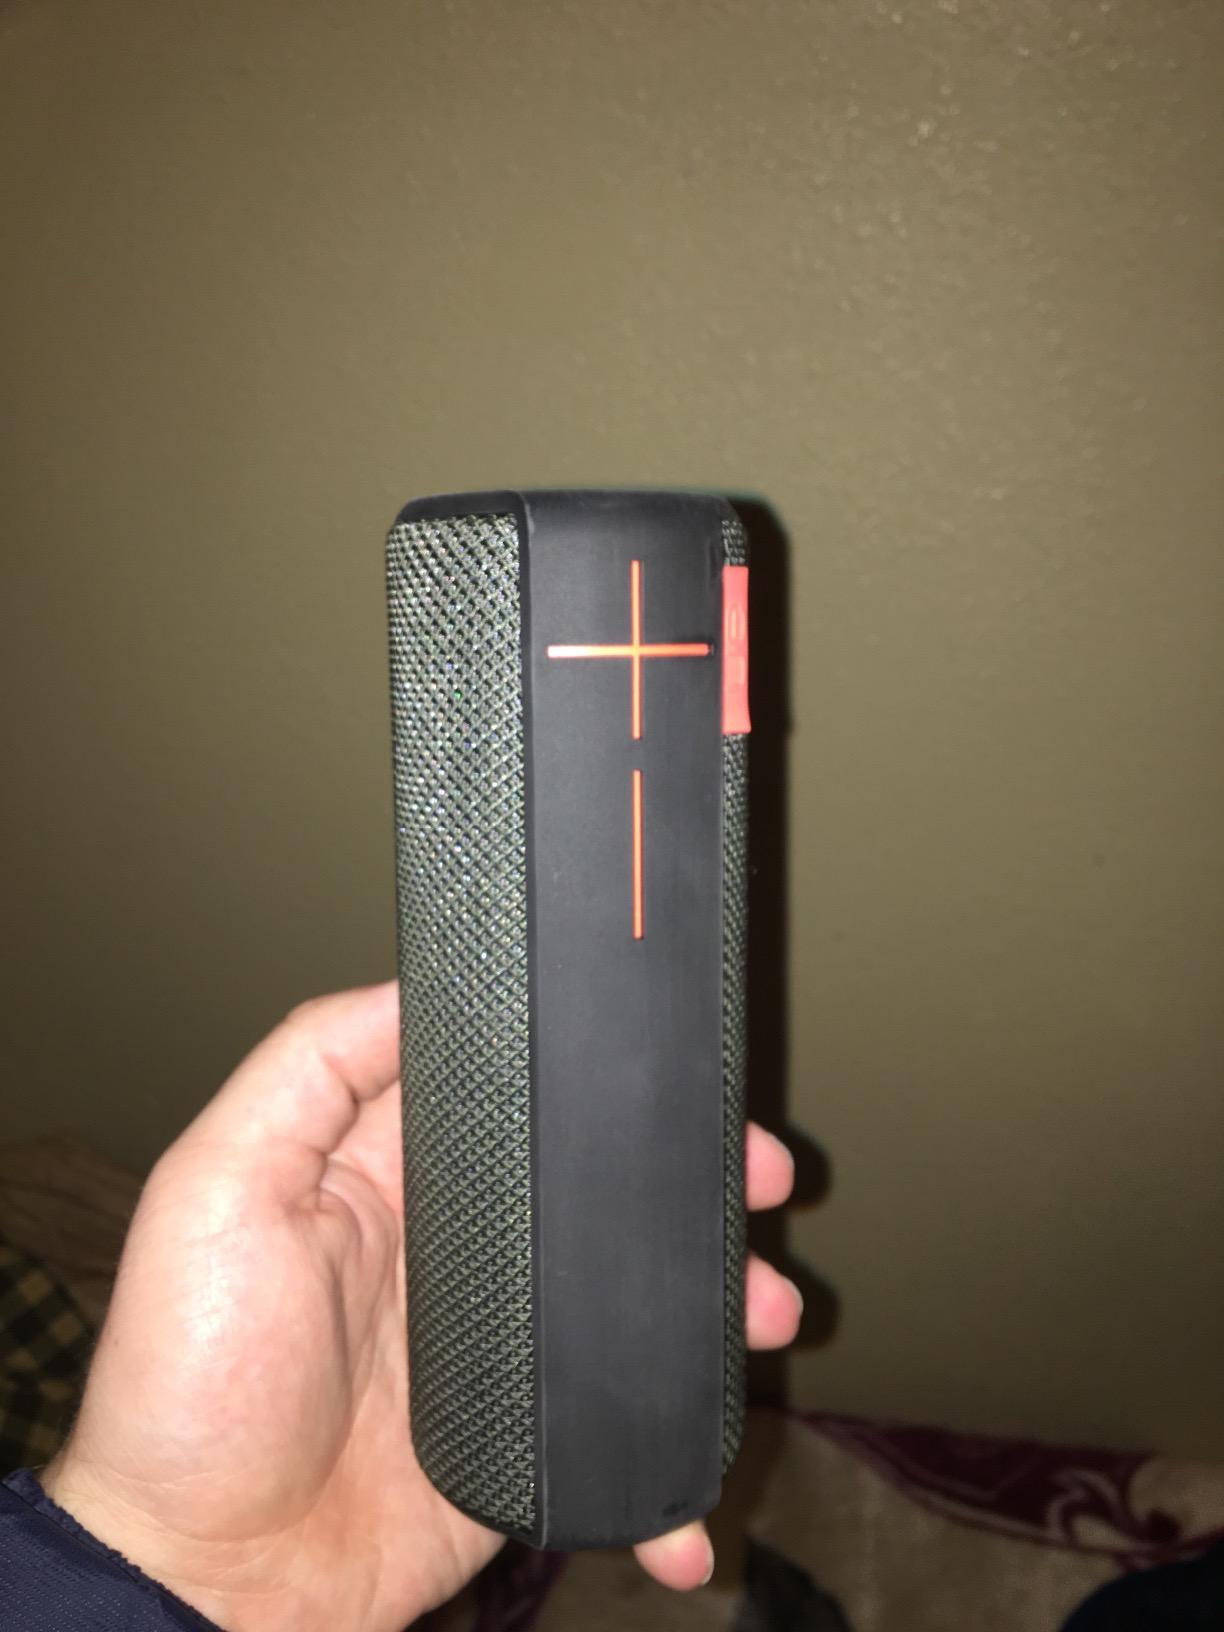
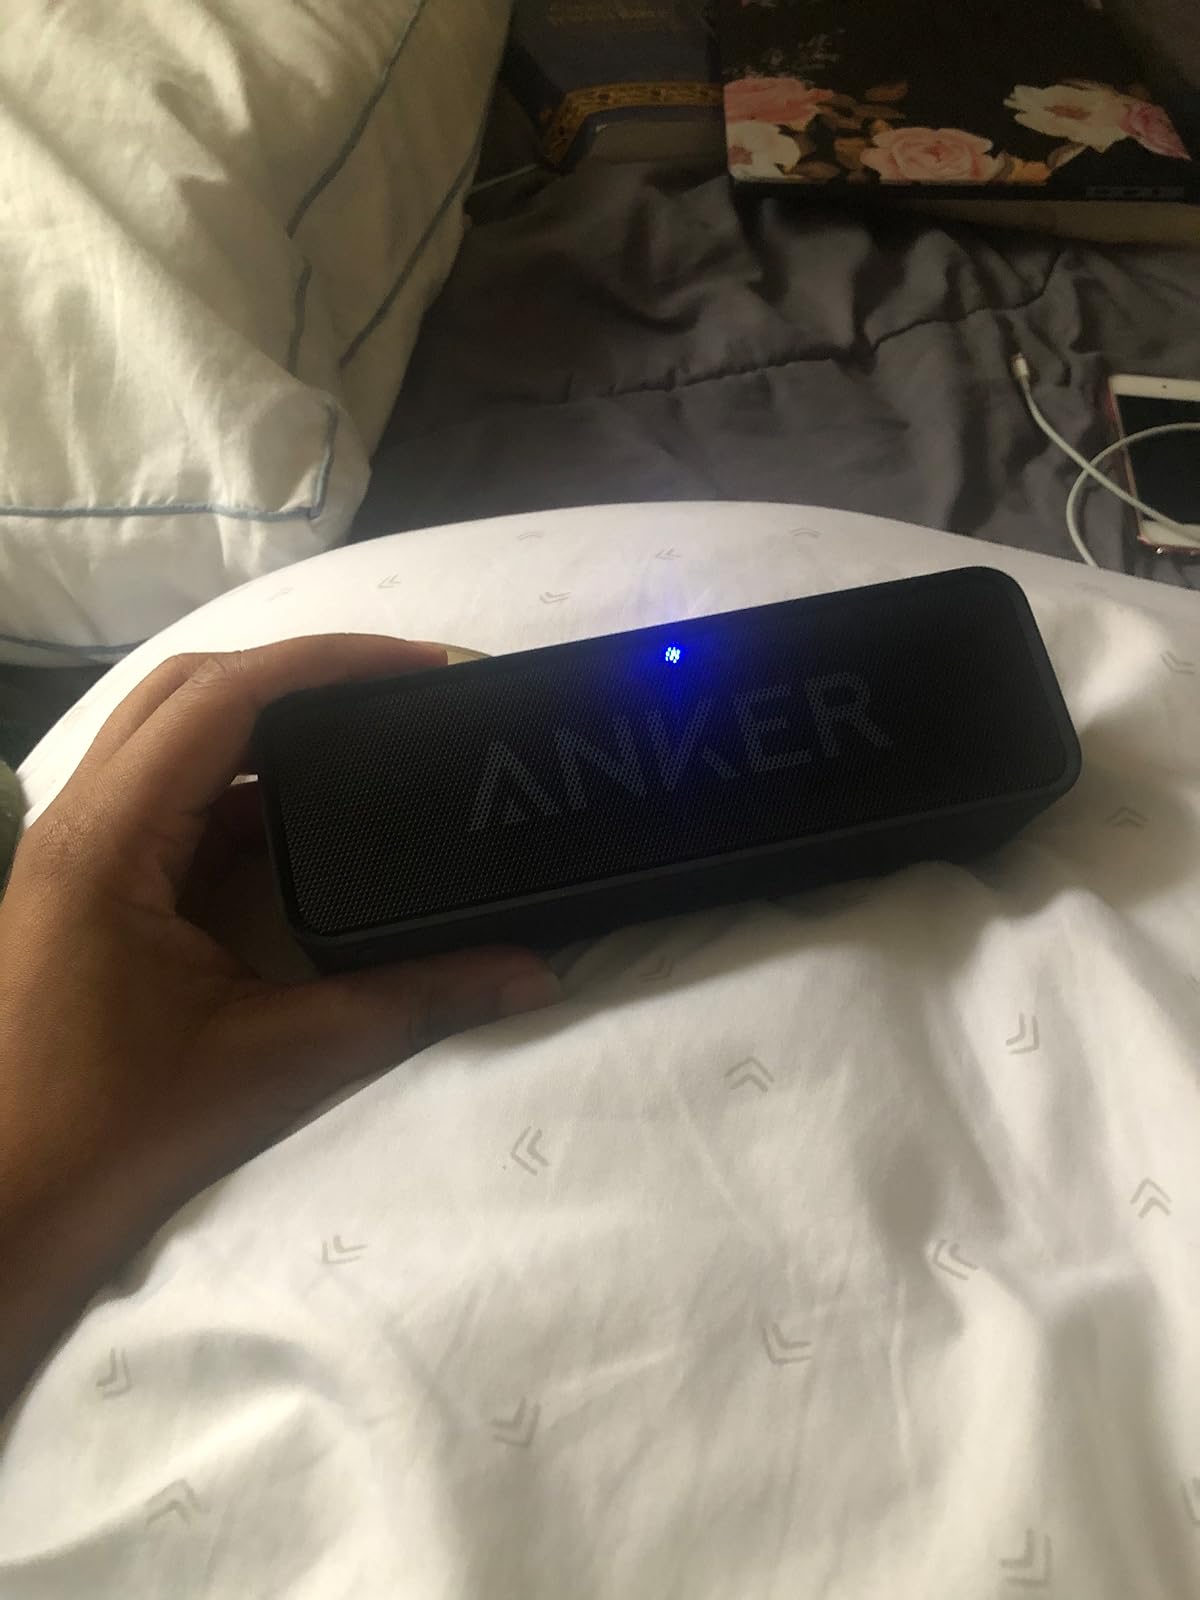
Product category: speaker
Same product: no